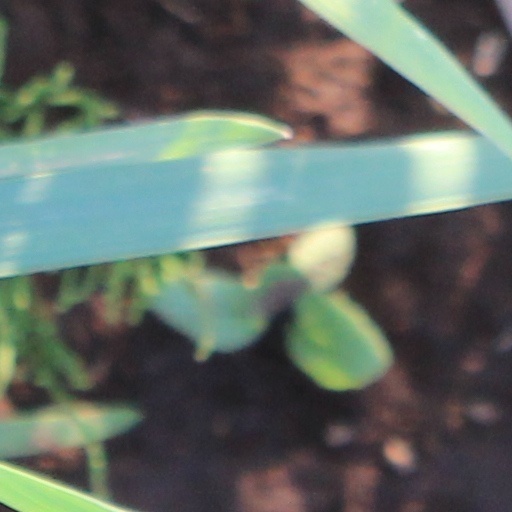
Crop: wheat